Sin (1915 film)

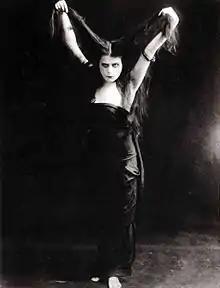
Theda Bara, photograph by Jack Freulich

Sin is a 1915 American silent drama film written and directed by Herbert Brenon and starring Theda Bara. It was produced by Fox Film Corporation and shot at the Fox Studio in Fort Lee, New Jersey. The film is now considered to be lost.